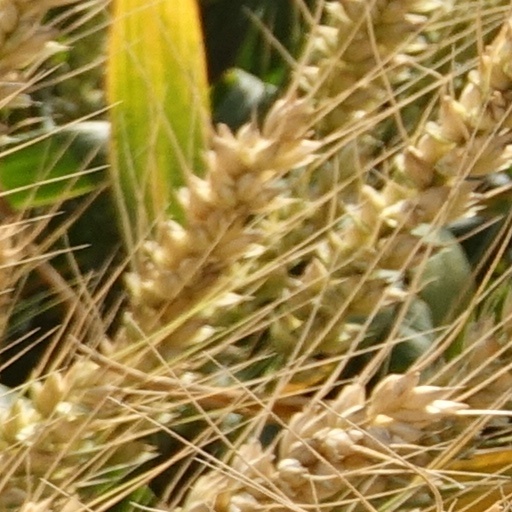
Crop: wheat